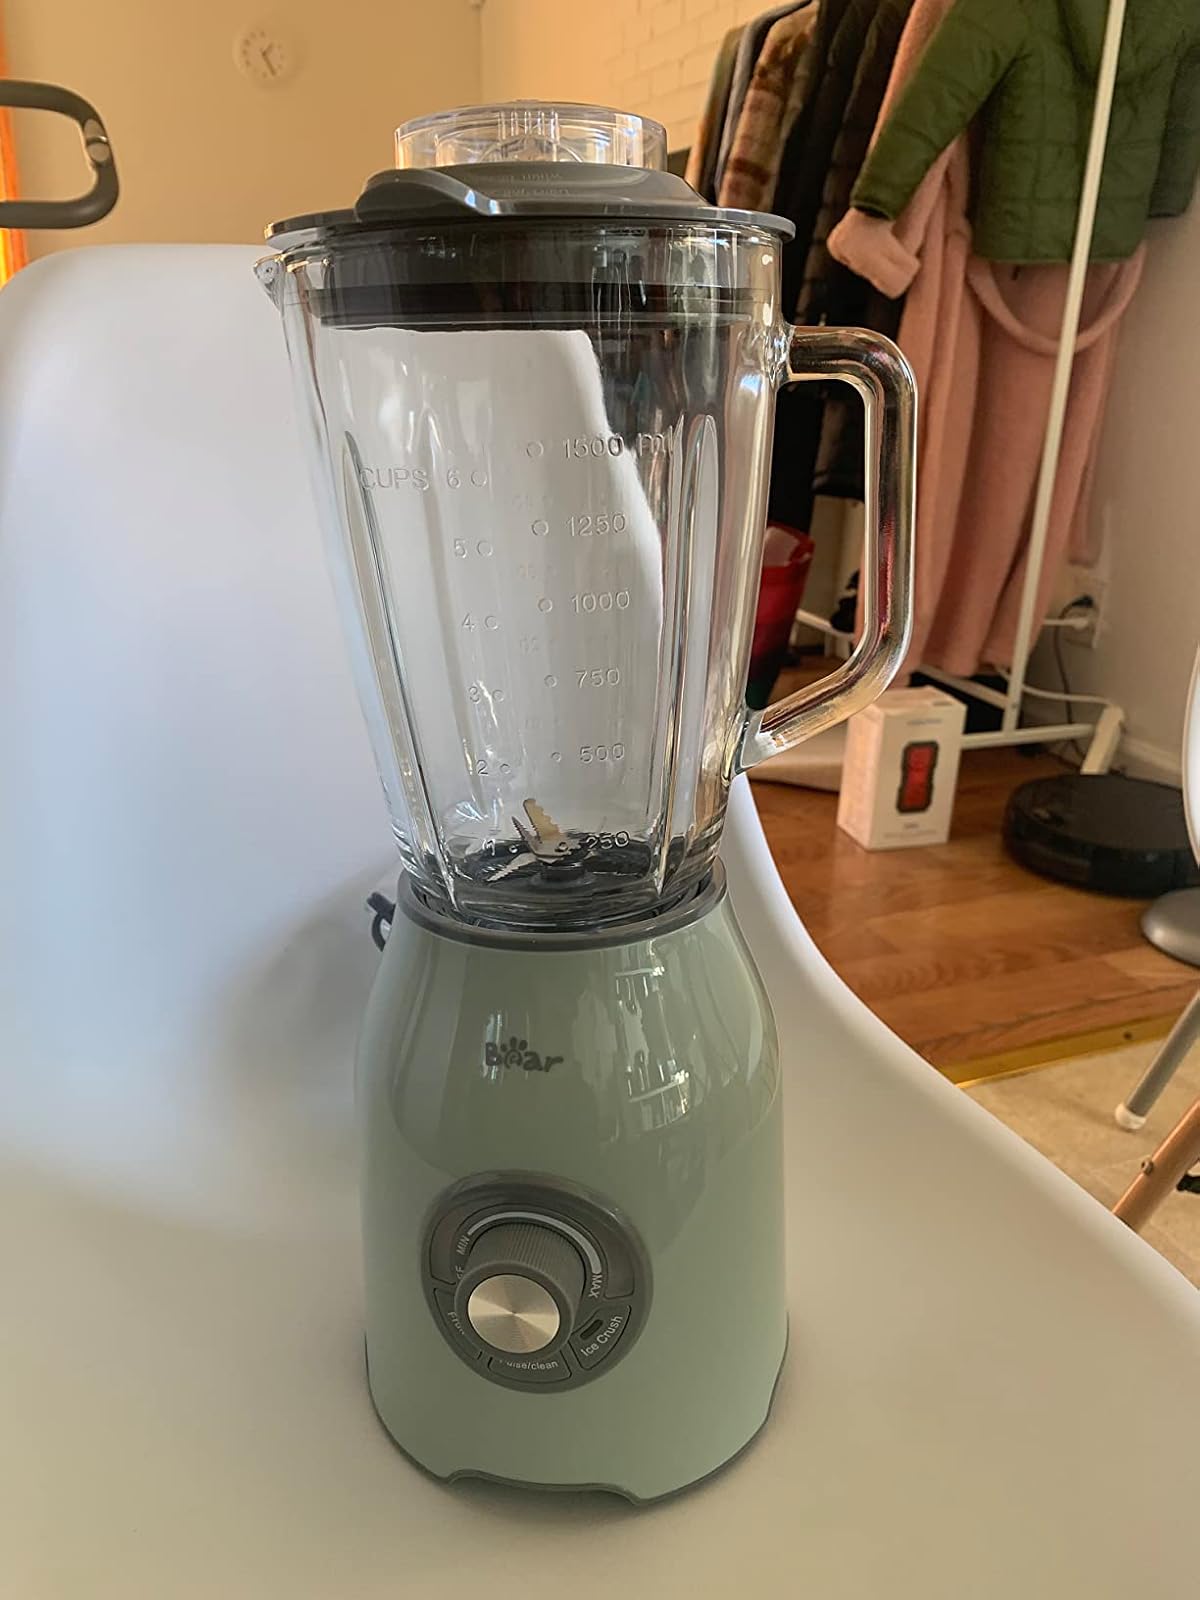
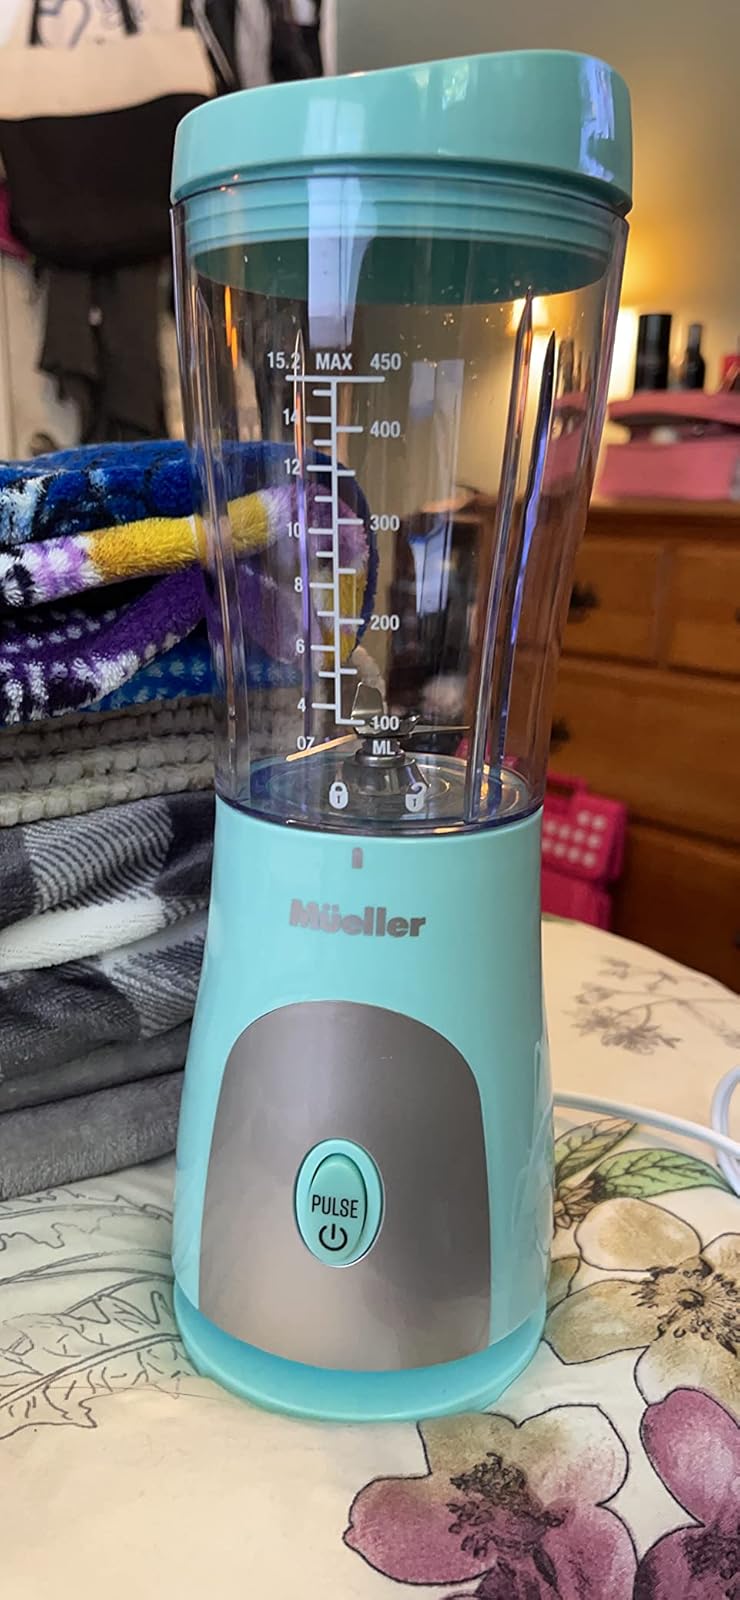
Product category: items_blender
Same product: no